Bengali numerals

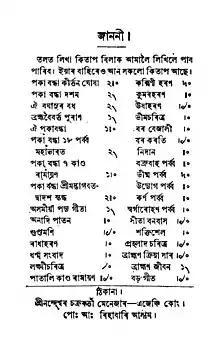
A book list from 1908, with prices in rupees and anna. The price at top left is ২৷৷৹ (2 Rupees and 8 Anas, or 2½ Rupees), top right ৸৹ (12 Anas or ¾ Rupees).

This system was the norm for pricing before decimalization of the currency: ২৲ (₹2), ২৷৷৹ (₹2-8, or 2 rupees 8 annas).